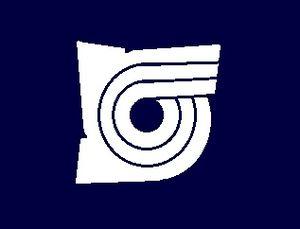
Kaminokawa est un bourg situé dans le district de Kawachi, dans la préfecture de Tochigi au Japon.